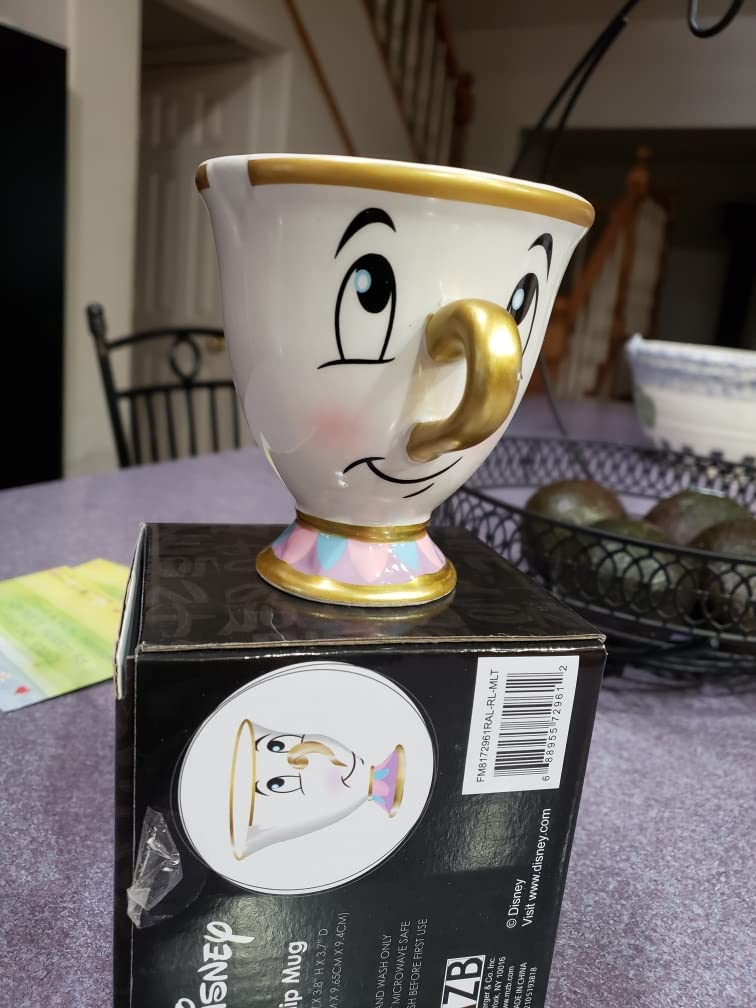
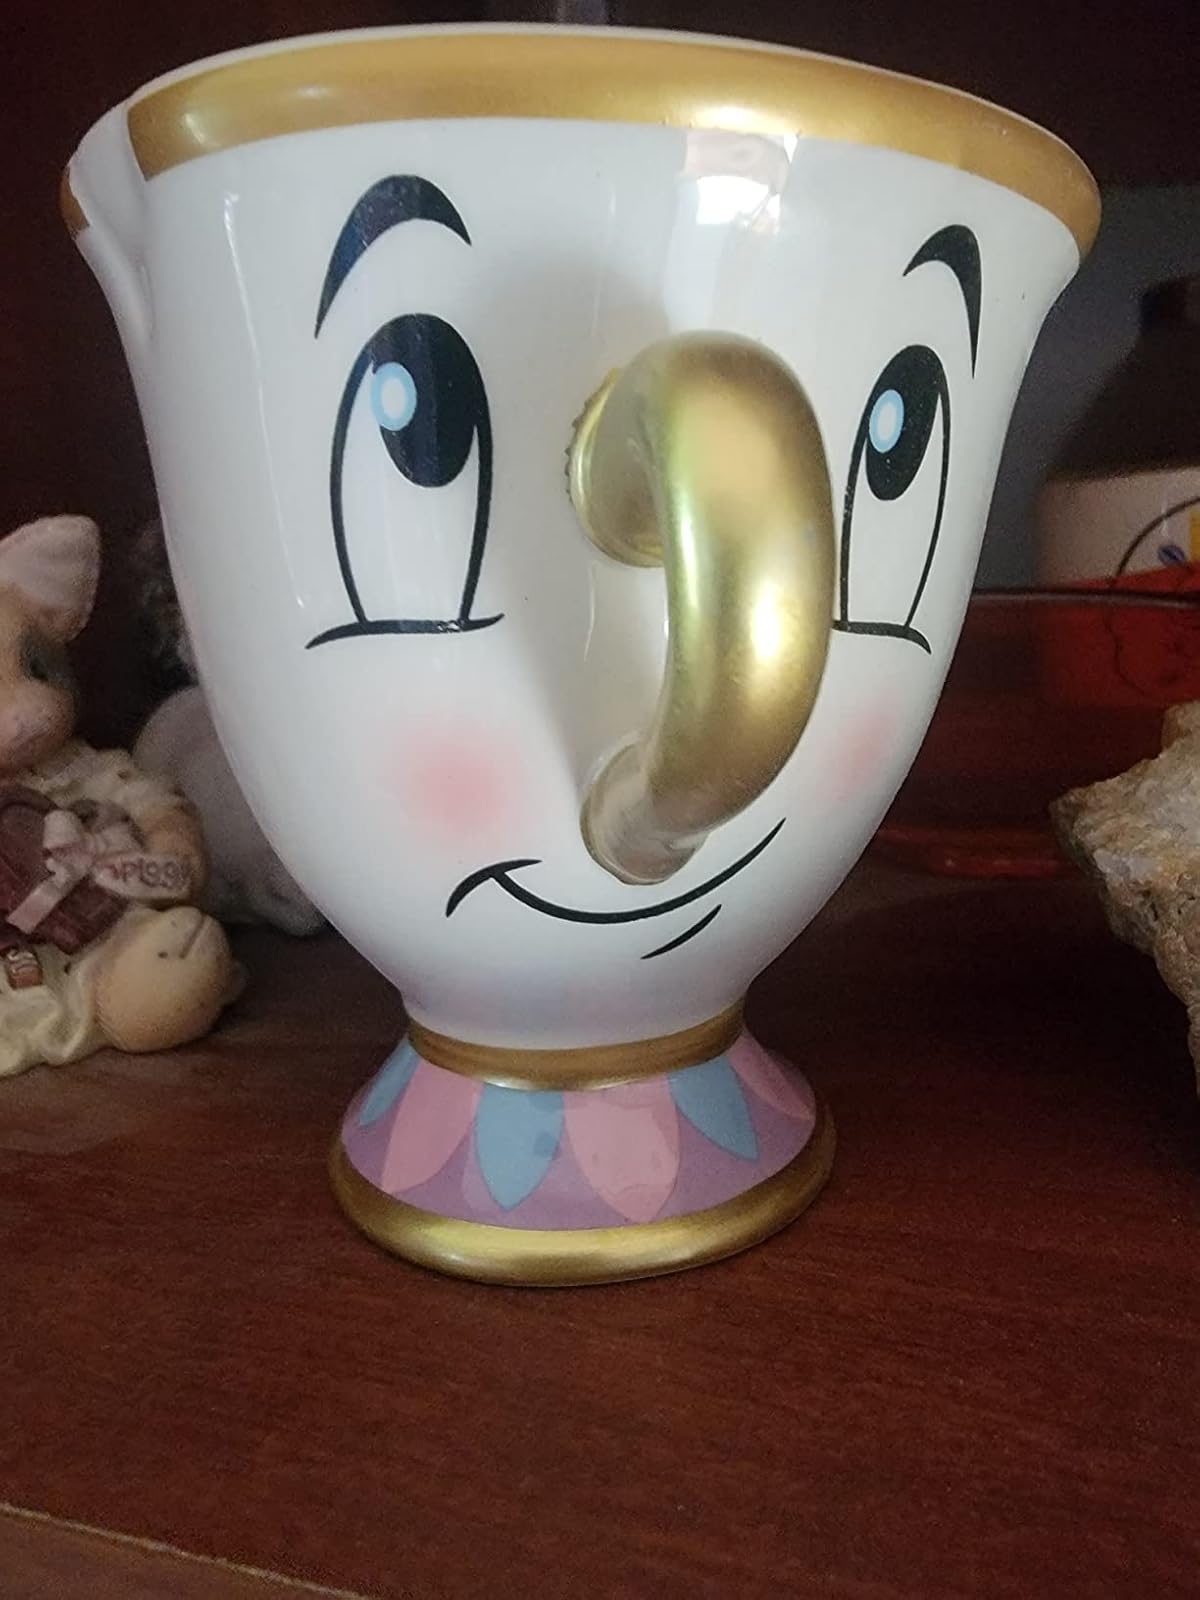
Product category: items_mug
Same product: yes